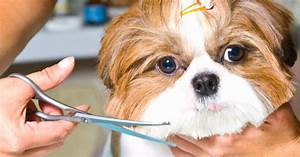
Label: dog